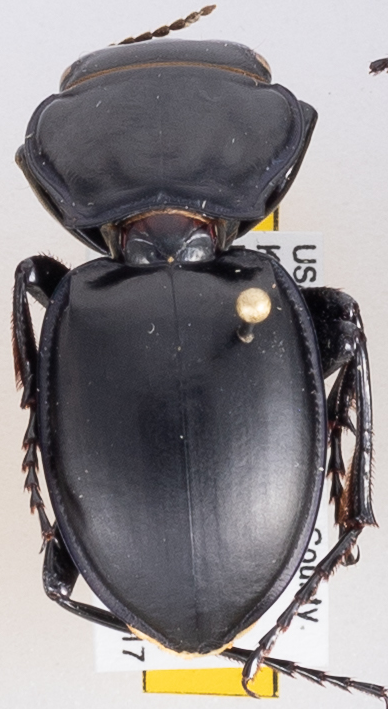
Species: Pasimachus californicus
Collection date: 2015-08-17
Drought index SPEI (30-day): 0.318
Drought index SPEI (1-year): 0.454
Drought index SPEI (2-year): -0.27